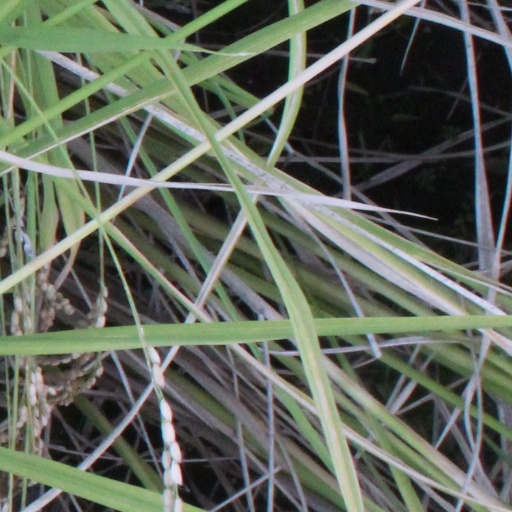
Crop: rice